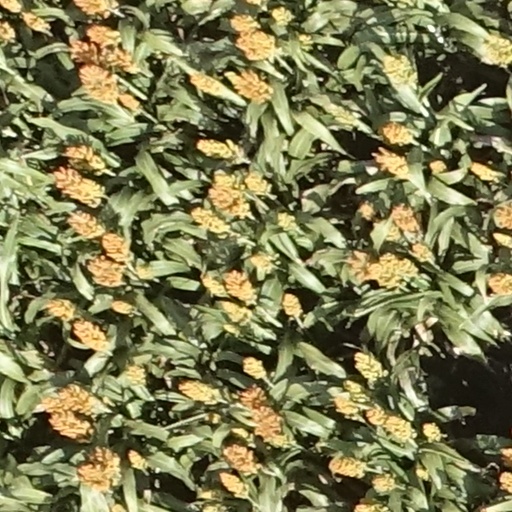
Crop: sorghum